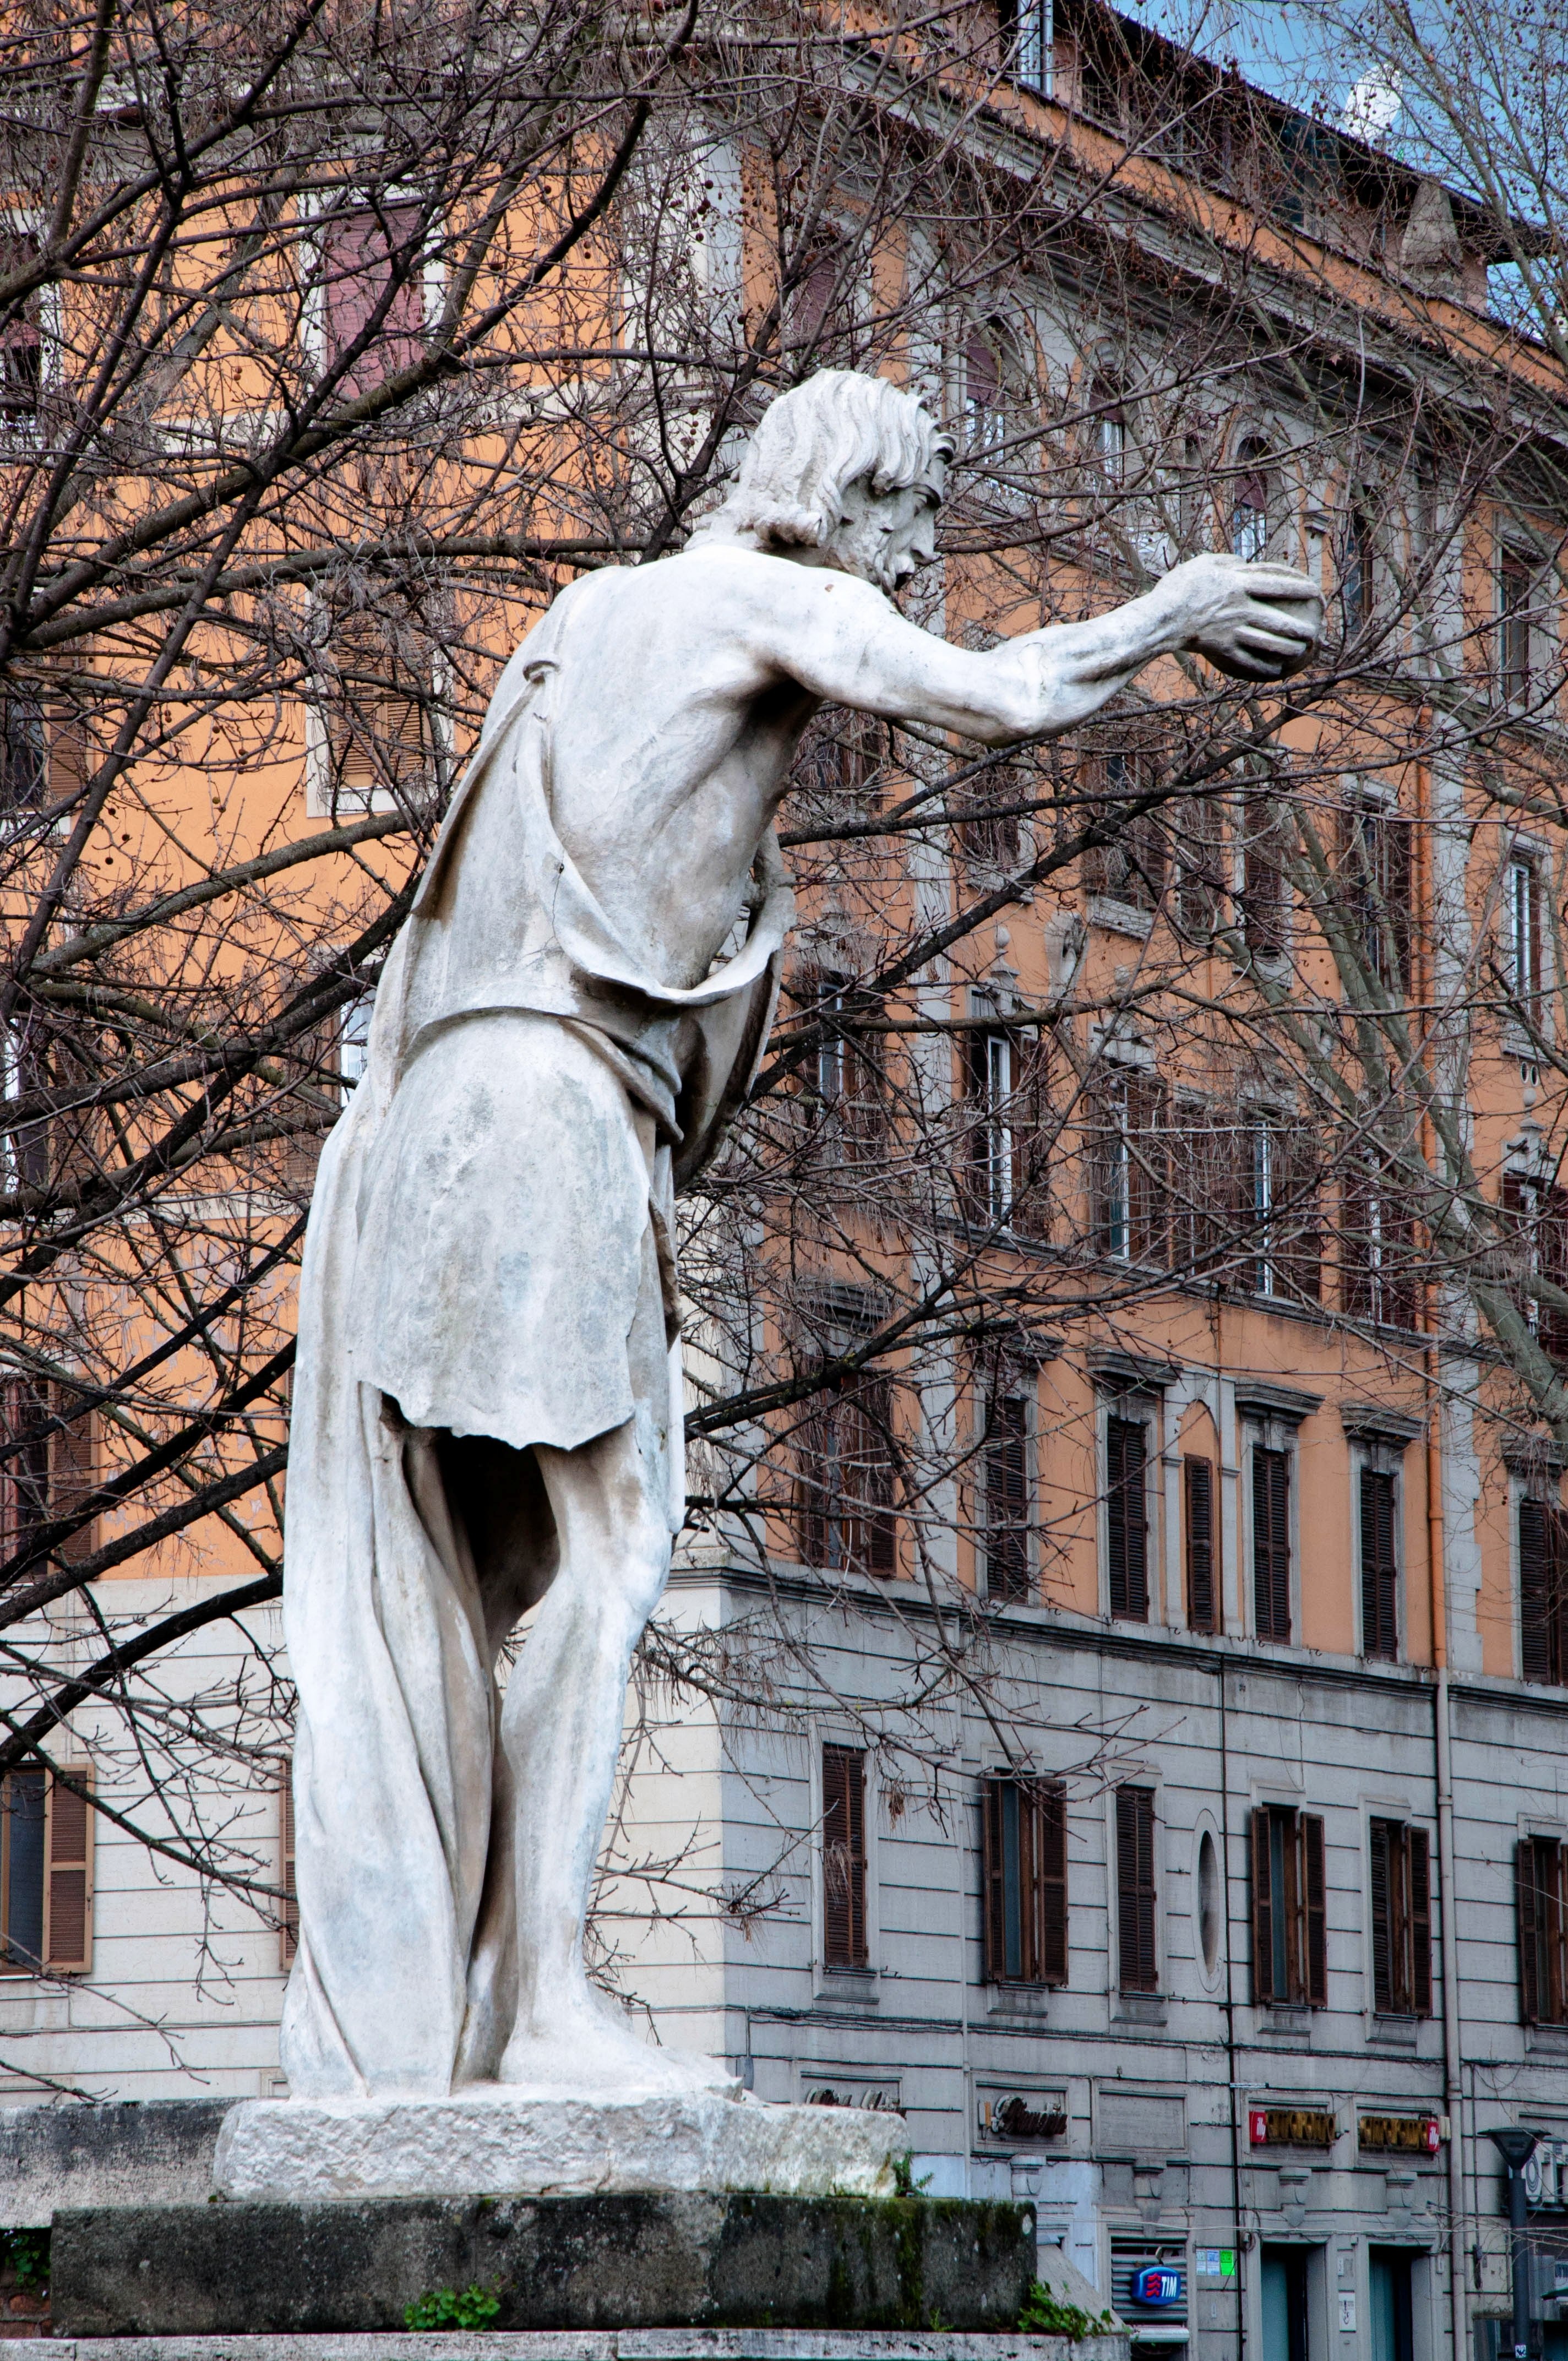
monument, statue, ancient, italy, sculpture, art, rome, beggar, roma capitale, urban area, ancient history